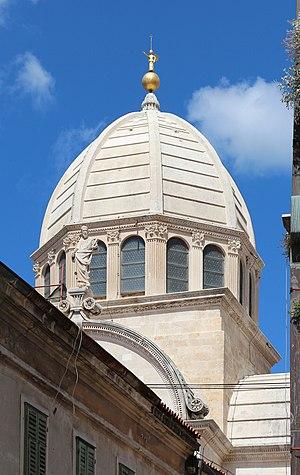
Dôme de la Cathédrale Saint-Jacques, Šibenik, Croatie